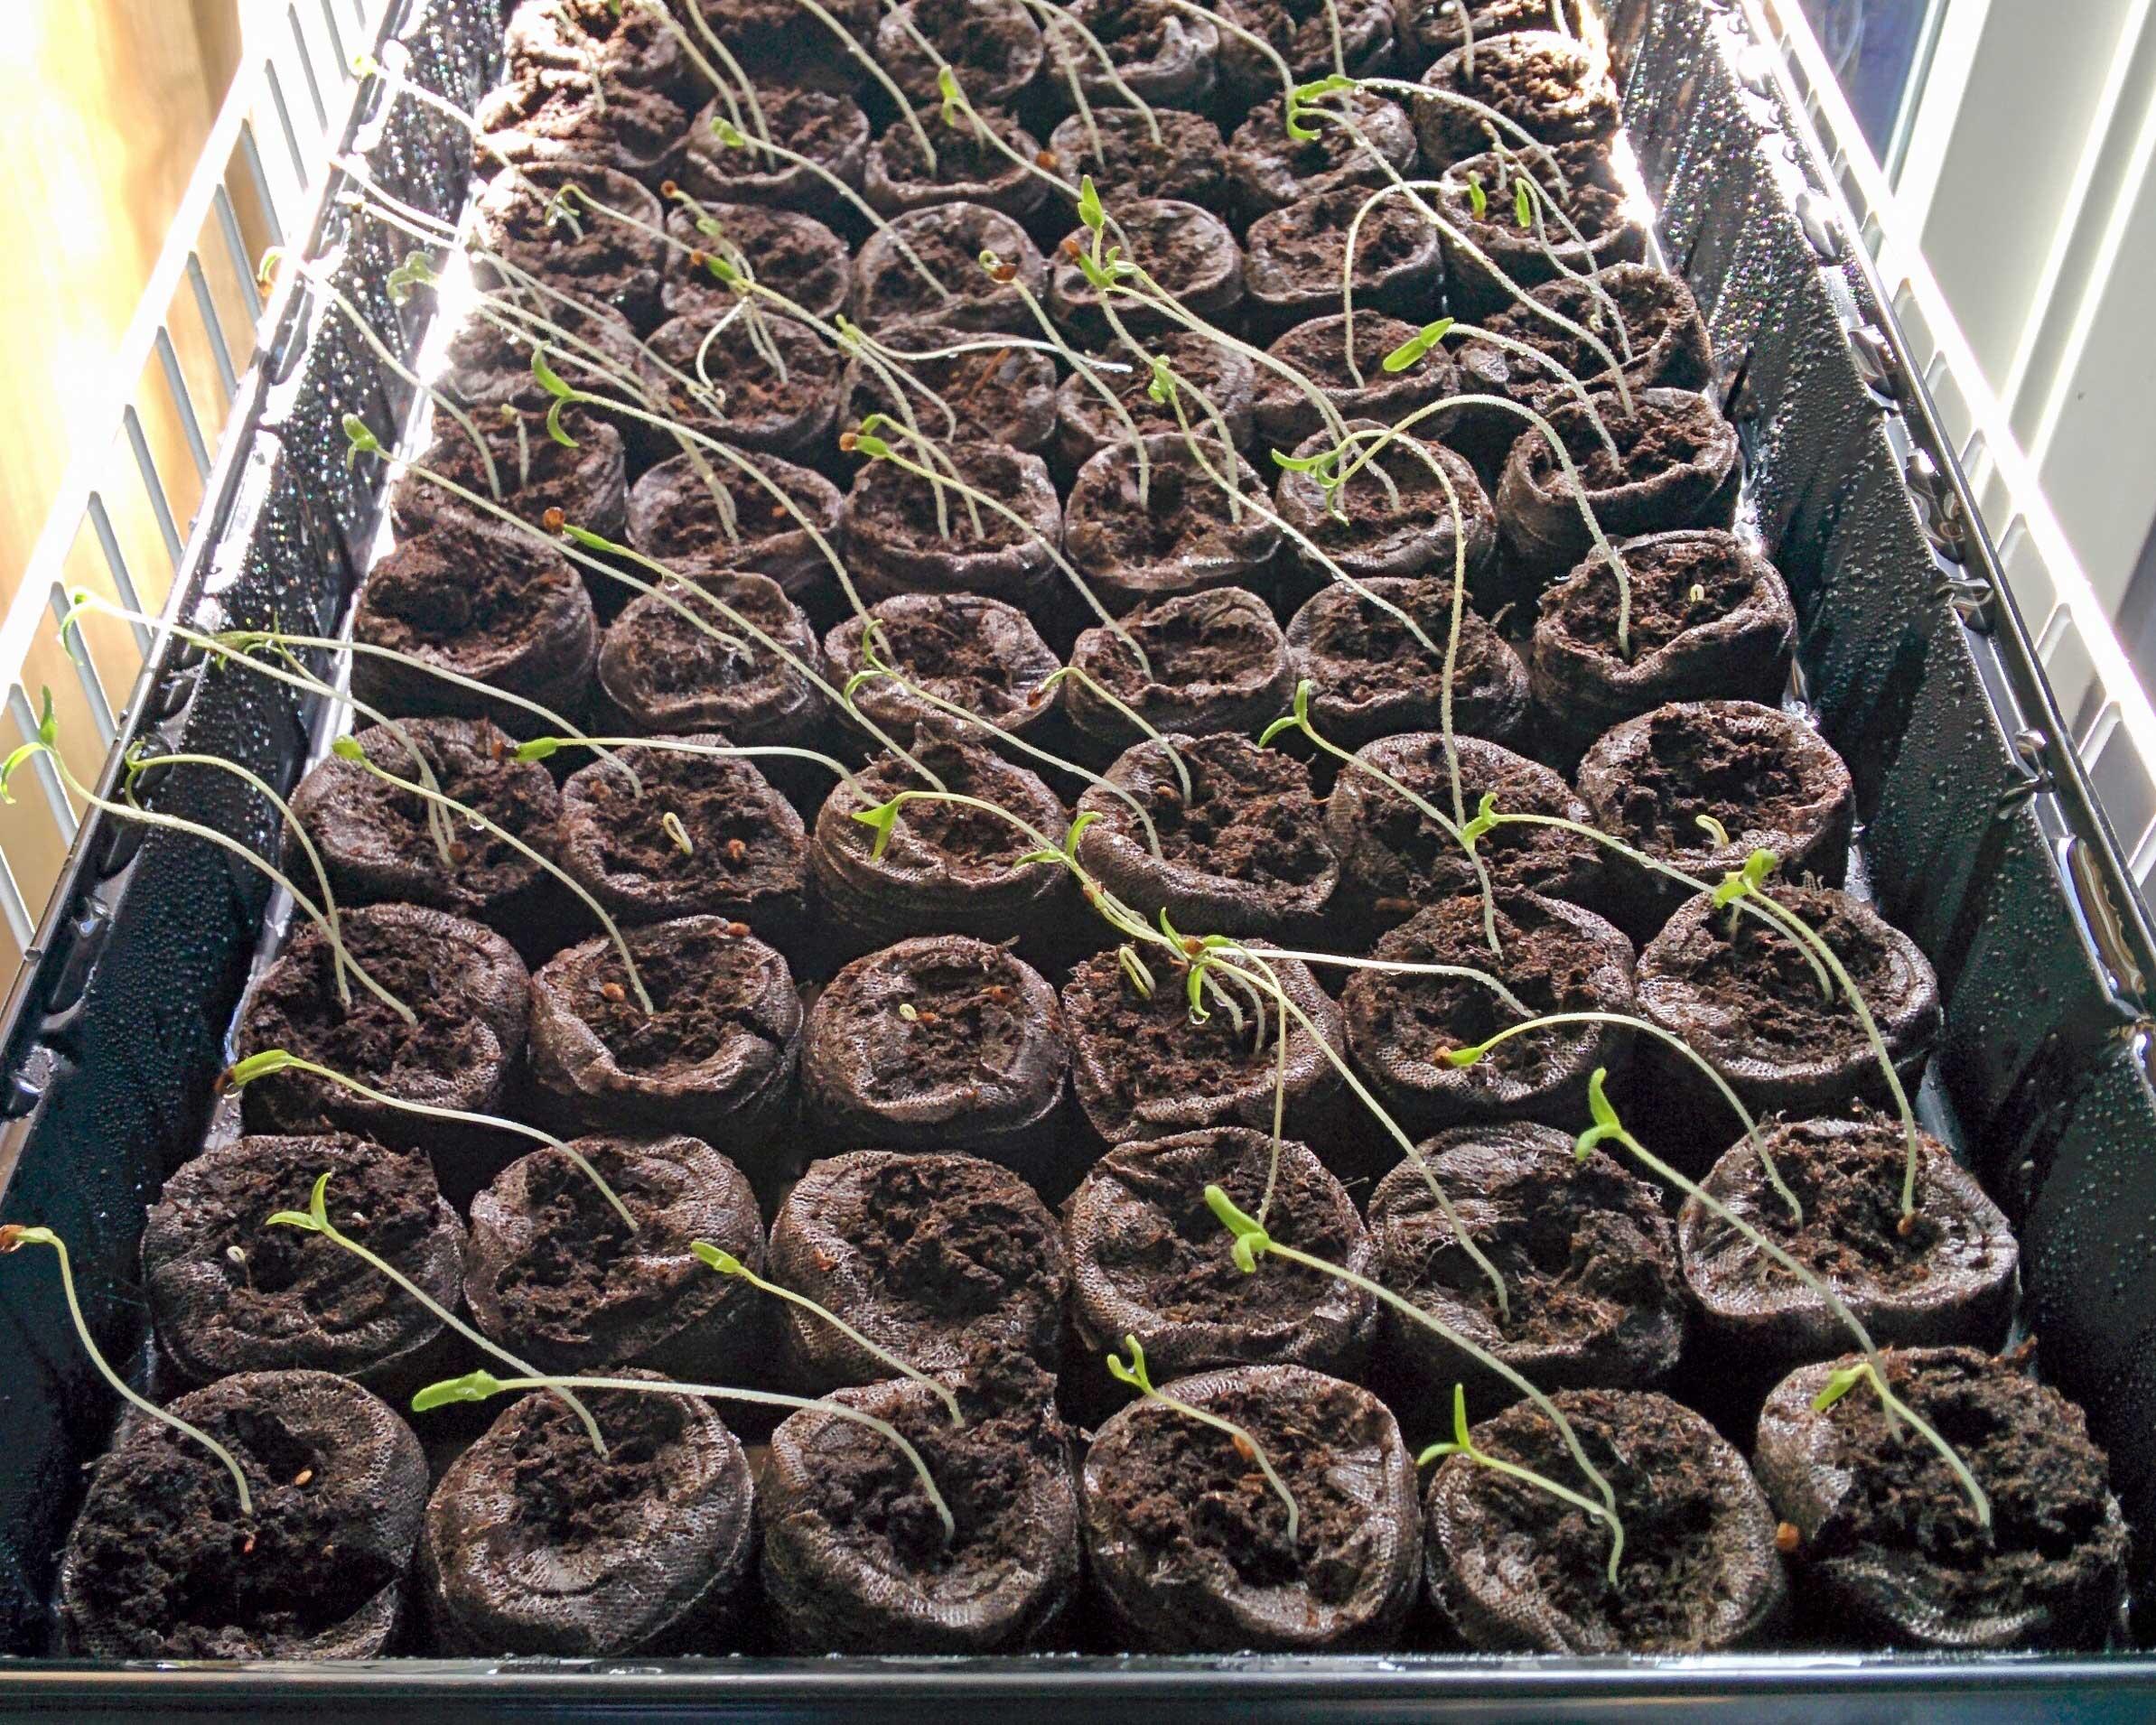
Chungu chenye rangi nyeusi kilichohifadhi miche midogo iliyoota na kuchipua kwa rangi ya kijani kibichi, kuashiria ni sehemu iliyotengenezwa na mkulima kwa ajili ya uoteshaji wa mbegu.